Uno (dicycle)

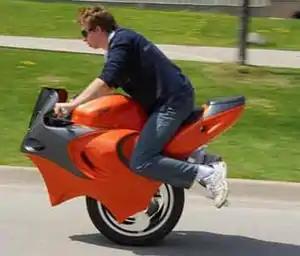
Inventor Ben Gulak riding the Uno cycle

The Uno is a novel self-balancing electric motorcycle using two wheels side by side (the configuration used by dicycles). The Uno III adds a third wheel that allows it to transform into a tricycle.